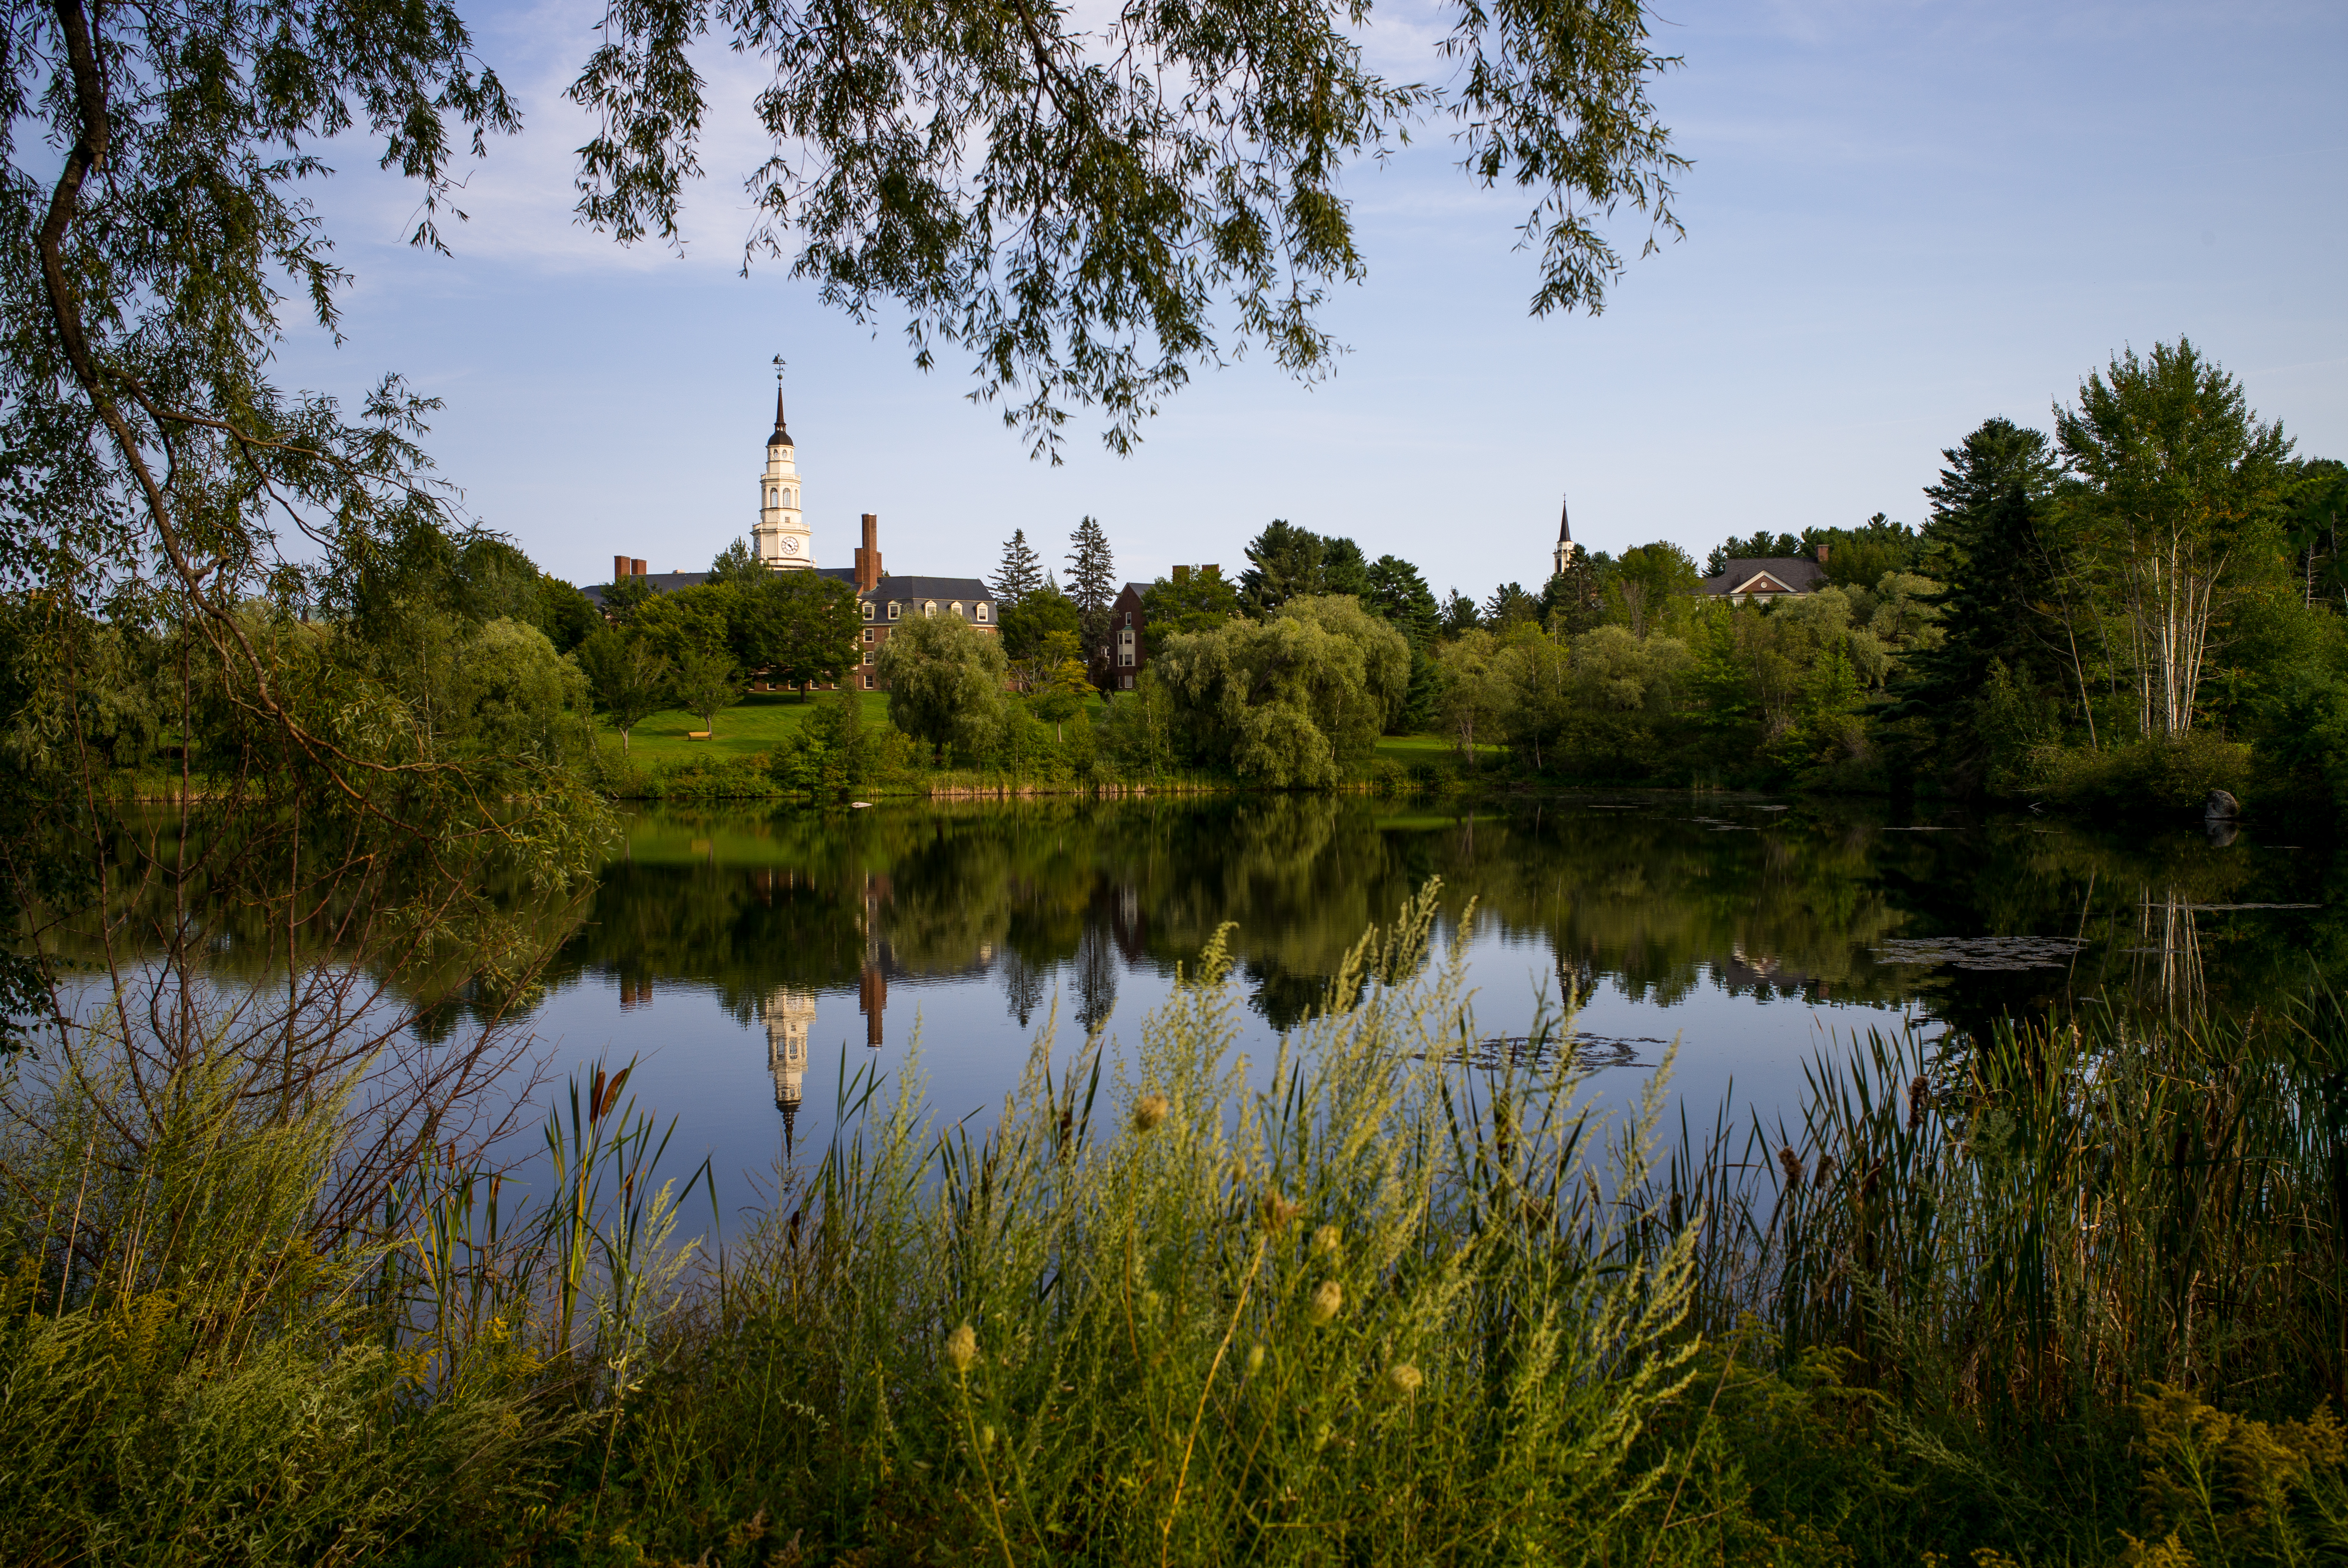
landscape, tree, water, nature, grass, marsh, wilderness, plant, meadow, lake, summer, pond, reflection, autumn, usa, student, reservoir, body of water, 2015, m, lac, university, arts, wetland, waterville, day, 28, campus, johnson, habitat, leica, loch, 240, summicron, college, maine, liberal, colby, movein, colbycollege, nescac, colby2019, ecosystem, natural environment, woody plant